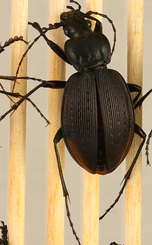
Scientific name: Carabus goryi
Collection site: Mountain Lake Biological Station NEON (MLBS), plot MLBS_011